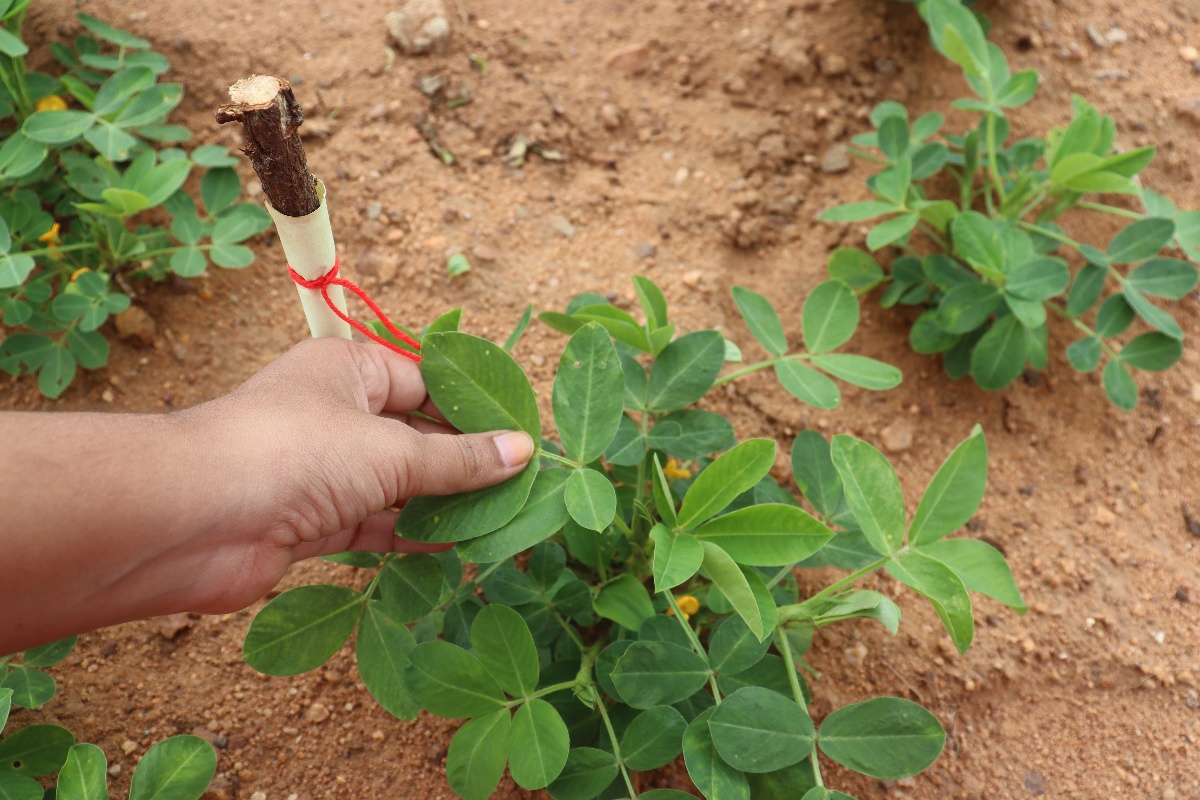
Label: healthy leaf